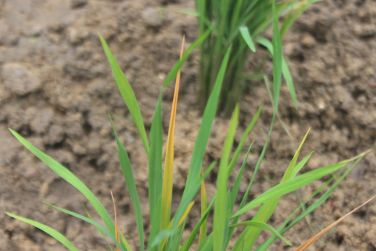
Disease: Tungro